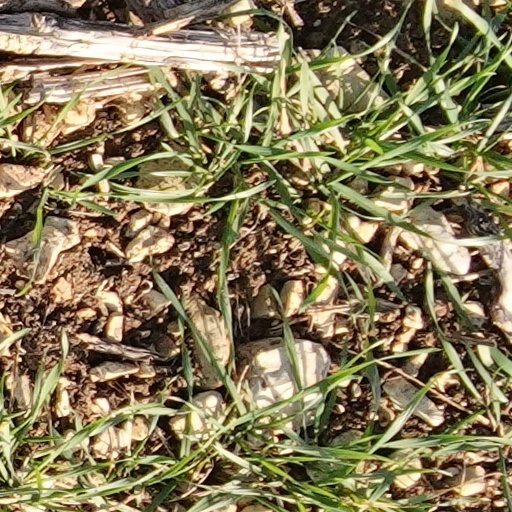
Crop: wheat